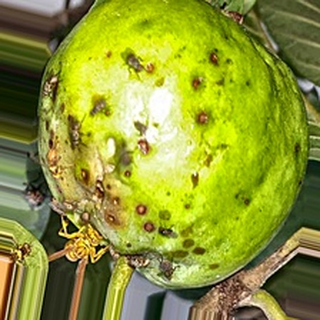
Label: guava_fruit_fly